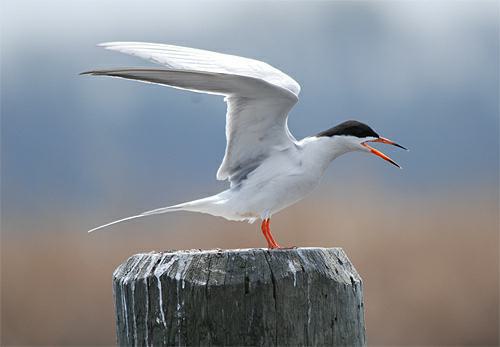
A photo of a forsters tern